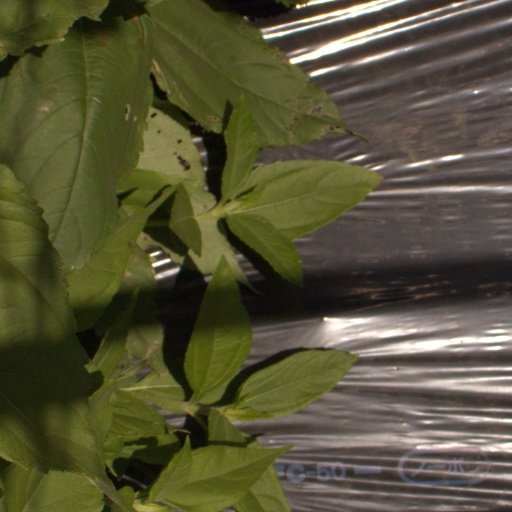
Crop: Jerusalem artichoke